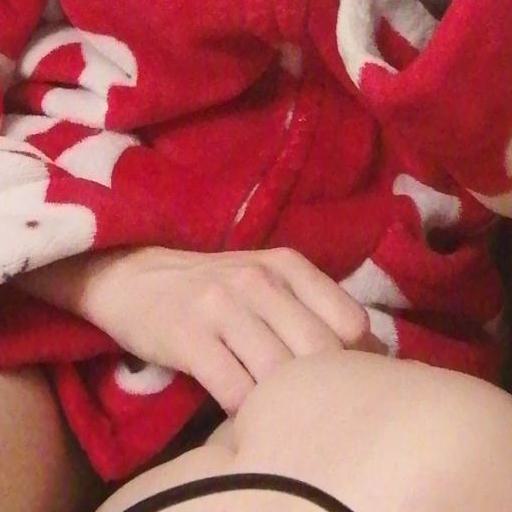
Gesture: no_gesture